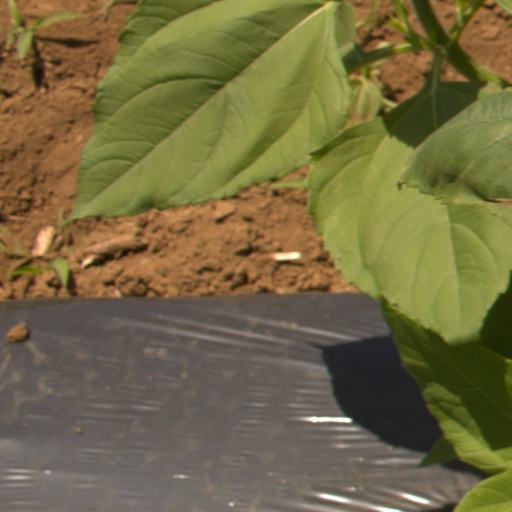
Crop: Jerusalem artichoke